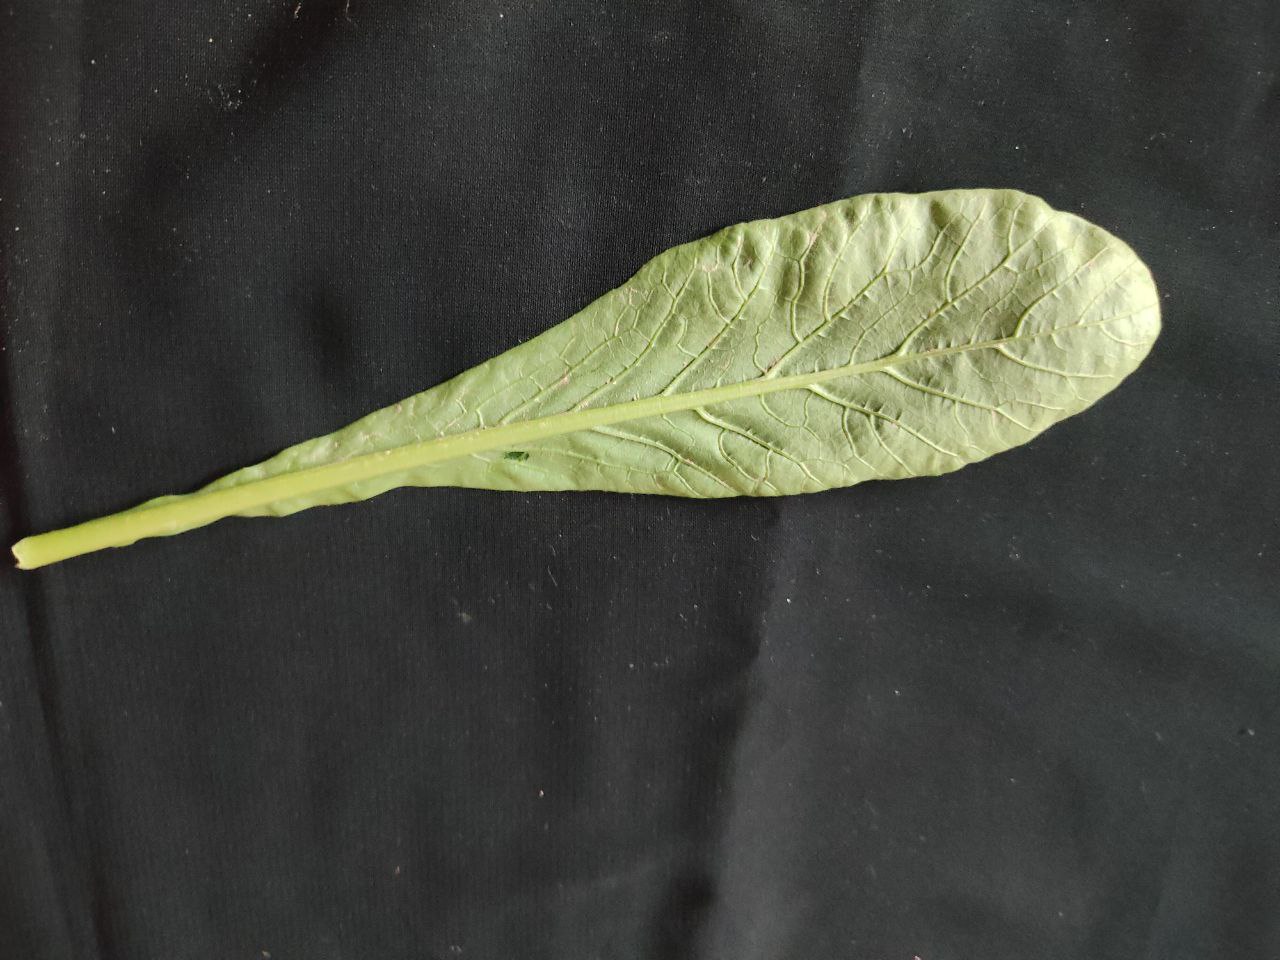
Label: Fresh leaf